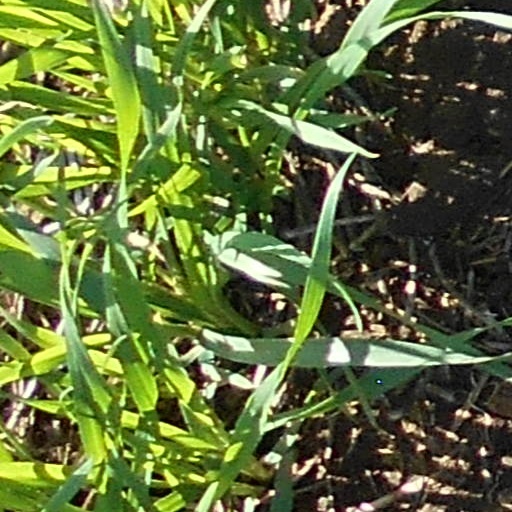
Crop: wheat